Ivan Ivanov (footballer, born 1988)

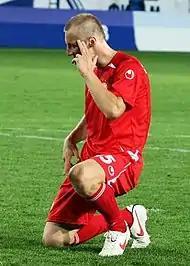
Ivanov celebrating the win against Dynamo Moscow (2009)

After many departures from the club in the 2008 summer transfer window, Ivanov became an integral part of CSKA's defence, together with Kiril Kotev. He was in the starting line-up against Litex Lovech in the 2008 Bulgarian Supercup, which they won 2–1. On 19 September 2008, Ivanov scored his first goal for CSKA against Minyor Pernik, a header after a corner kick in the 67th minute. On 18 March 2009, Ivanov scored against his former club Lokomotiv Plovdiv to secure a 3–1 win for CSKA. He continued his goalscoring run on 21 March 2009, in a 2–0 win against Spartak Varna. In total, Ivanov scored five league goals in the 2008–09 season.